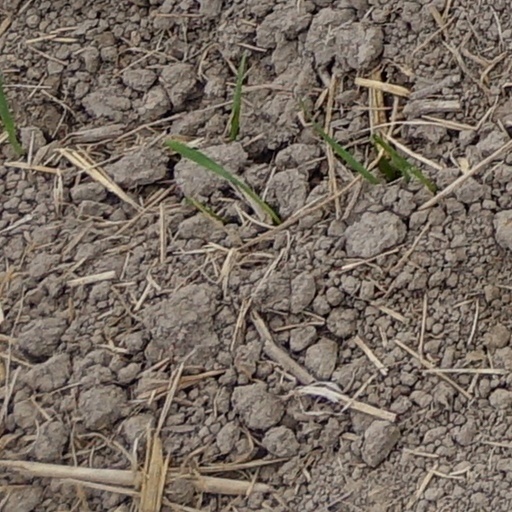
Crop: wheat